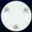
Label: plate